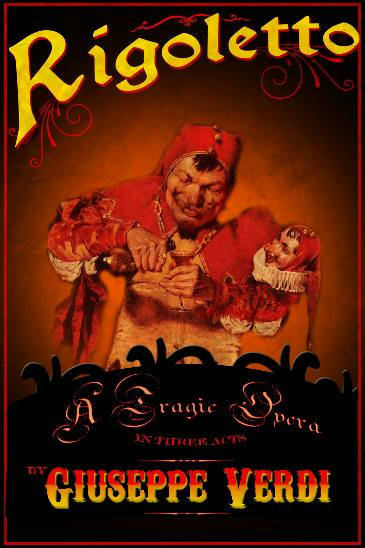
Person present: No